National Flag Anthem of the Republic of China

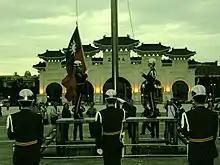
The National Banner Song is played during the raising and lowering of the Republic of China national flag, such as at this daily ceremony at the front of the Chiang Kai-shek Memorial Hall in 2005, where the flag is lowered by the honor guards of ROC Navy.

The National Flag Anthem of the Republic of China is a patriotic song typically played during the raising and lowering of the flag of the Republic of China. Domestically, the flag anthem is typically played immediately following the national anthem during flag ceremonies. It is also played at international sporting events such as the World Baseball Classic and Olympic Games, where Taiwan officially participates under the name of Chinese Taipei. The song is thus considered to be effectively a secondary national anthem; Republic of China nationals and supporters stand when it is performed and salute it as they would salute the national anthem.